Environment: real
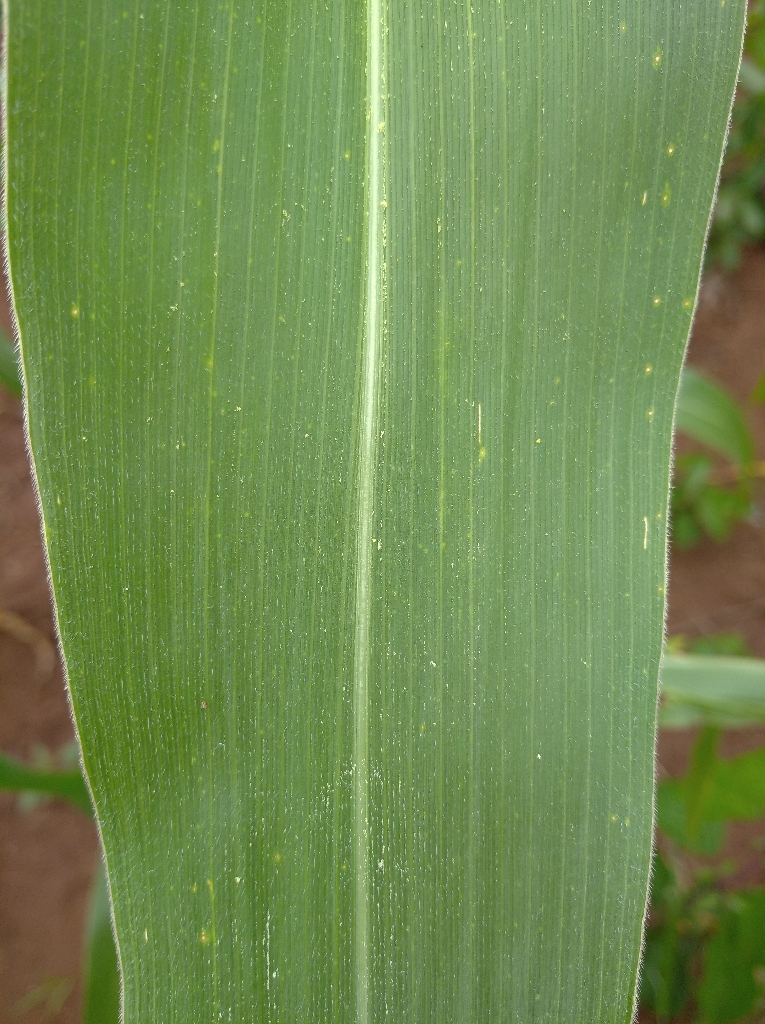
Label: healthy